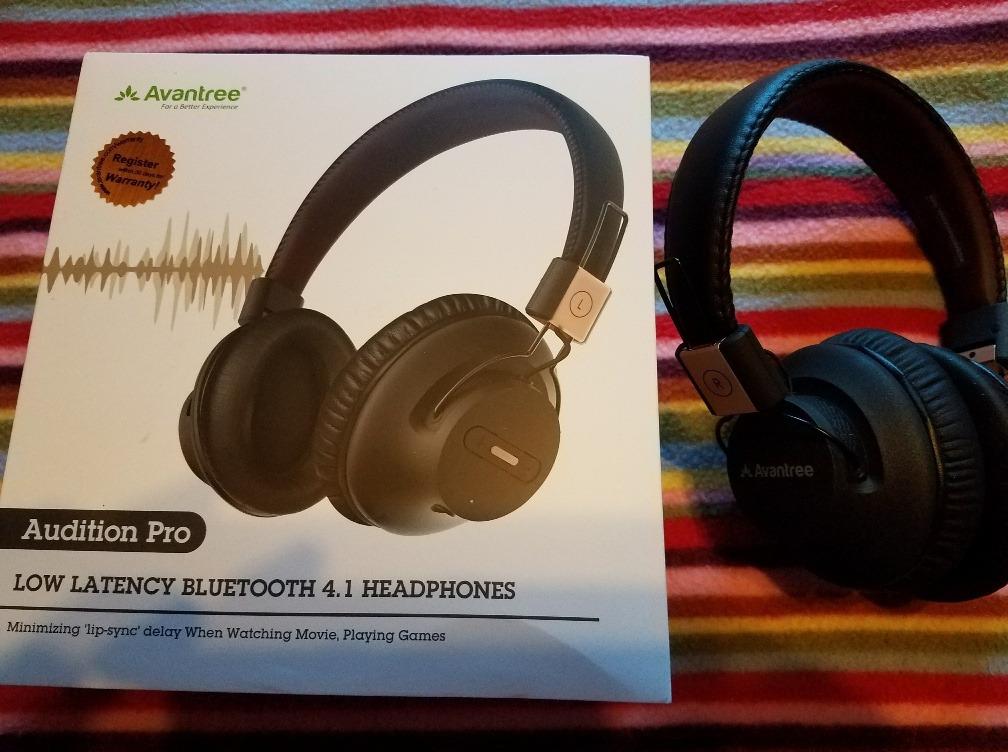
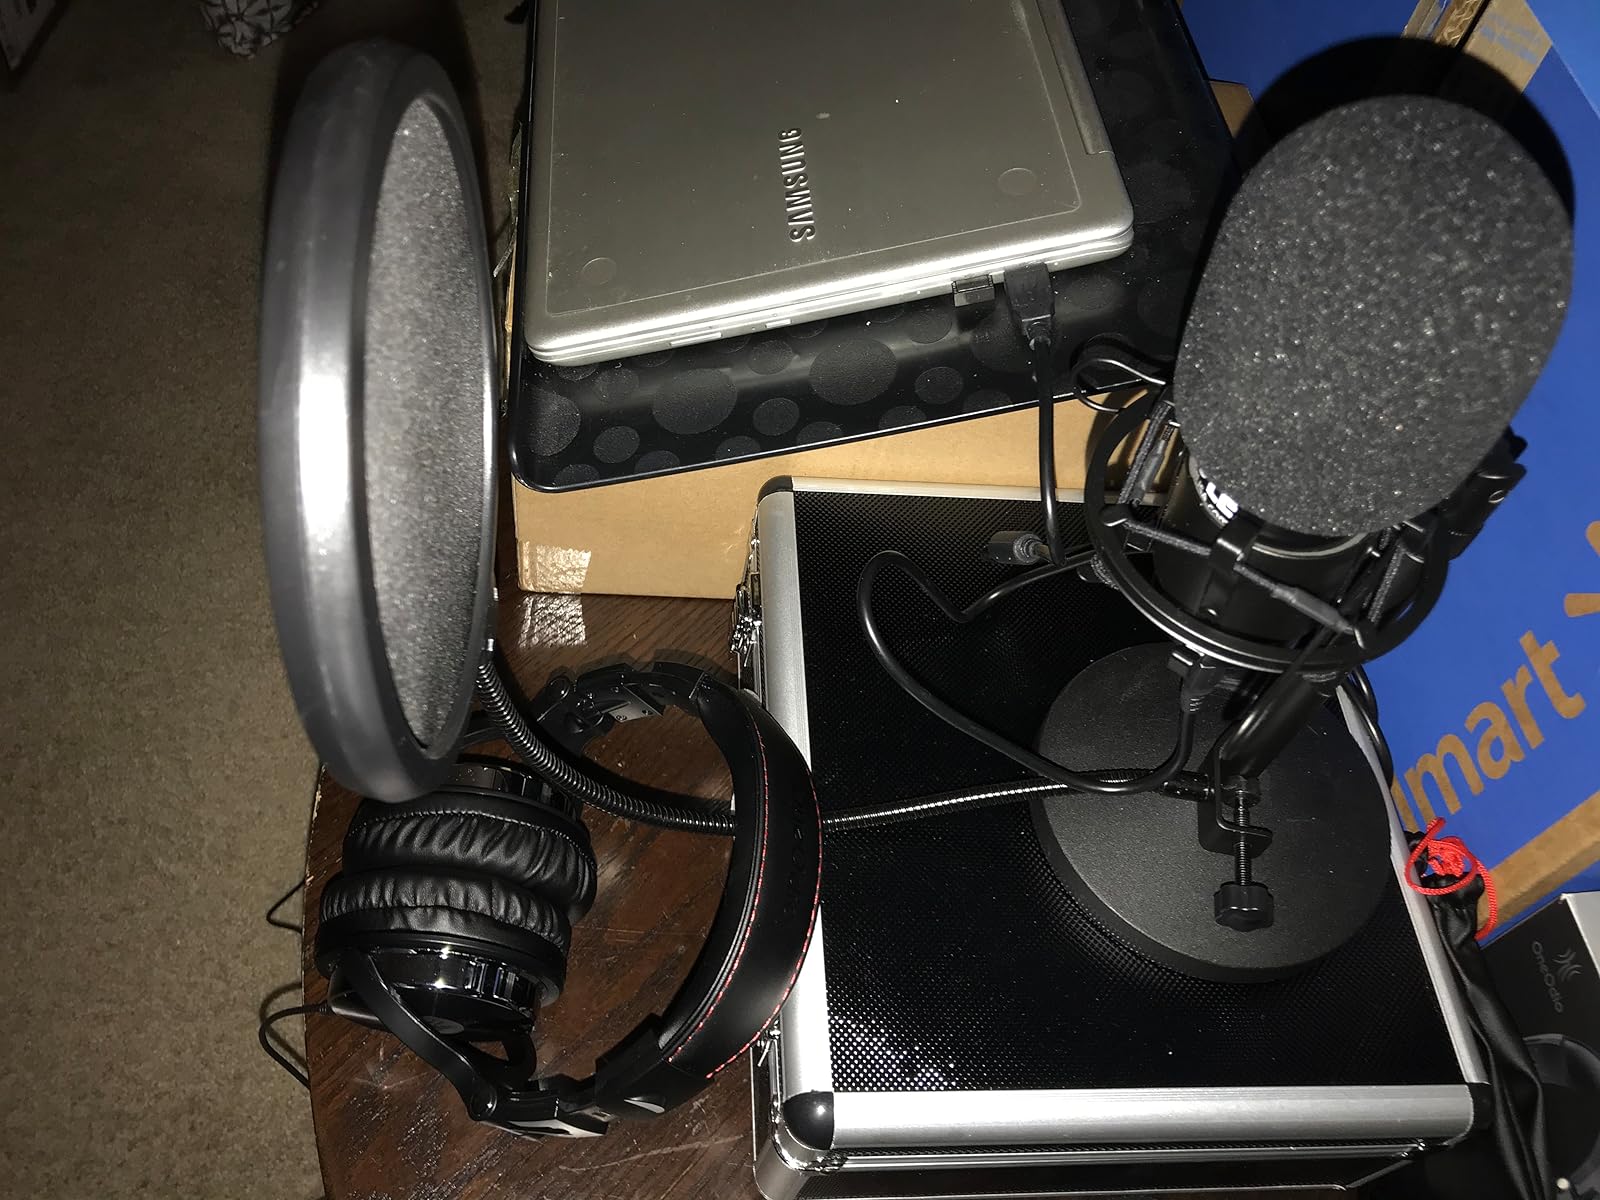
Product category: headphones
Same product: no